Bambooworking

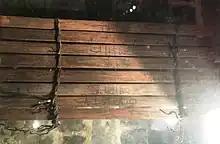
Bamboo slip, Qin Dynasty

Bamboo was in widespread use in early China as a medium for written documents. The earliest surviving examples of such documents, written in ink on string-bound bundles of bamboo strips (or "slips"), date from the fifth century BC, during the Warring States period. References in earlier texts surviving on other media indicate some precursor of these Warring States period bamboo slips was used as early as the late Shang period (from about 1250 BC).